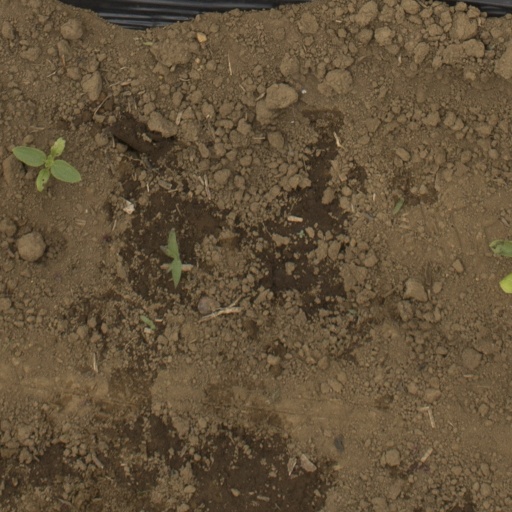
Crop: Jerusalem artichoke